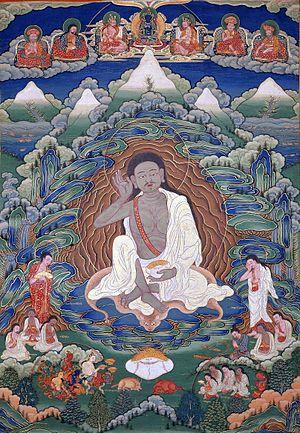
Un thangka, aussi orthographié « tangka », « thanka » ou « tanka », littéralement « chose que l'on déroule », « rouleau », est une peinture, un dessin, ou un tissu sur toile originaire d'Inde et caractéristique de la culture bouddhiste tibétaine. On en trouve de toutes les tailles, depuis les thangkas portatifs que l'on peut enrouler et dérouler au moyen de deux baguettes passées dans des ourlets, jusqu'aux thangkas monumentaux destinés à être déroulés sur une aire à flanc de colline ou sur un mur à thangka et qui peuvent atteindre plusieurs dizaines de mètres de hauteur.
Milarépa : La Voie du bonheur est un film bhoutanais réalisé par Neten Chokling avec Orgyen Tobgyal en 2006. Il a été tourné dans le nord de l'Inde, dans l'Himalaya plus exactement dans la vallée de Spiti, près de la frontière tibétaine.